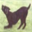
Label: dog